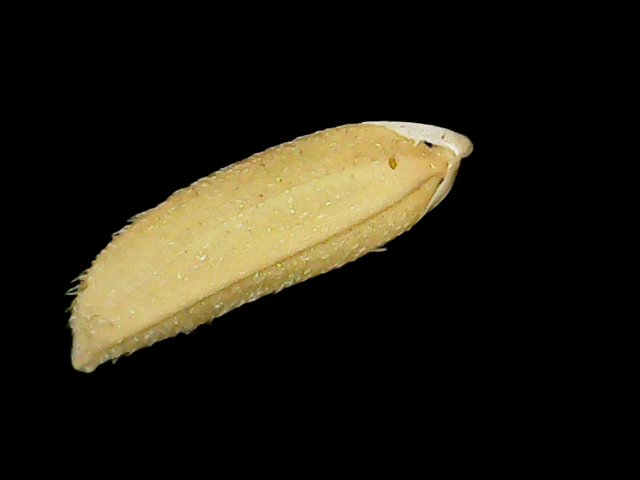
Rice variety: Binadhan16